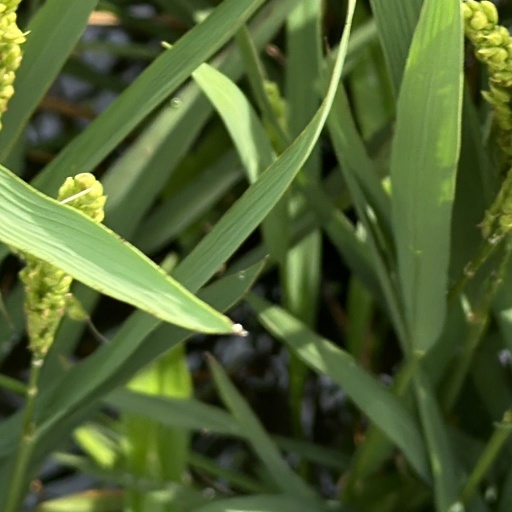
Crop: rice